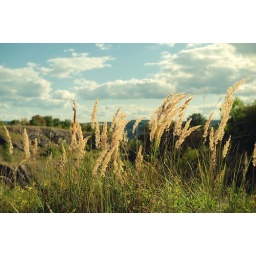
blue in green